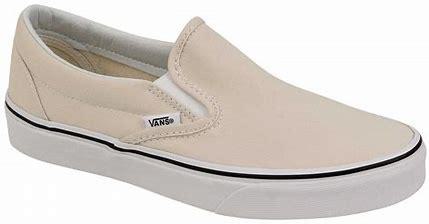
Brand: Vans
Model: Classic Slip On